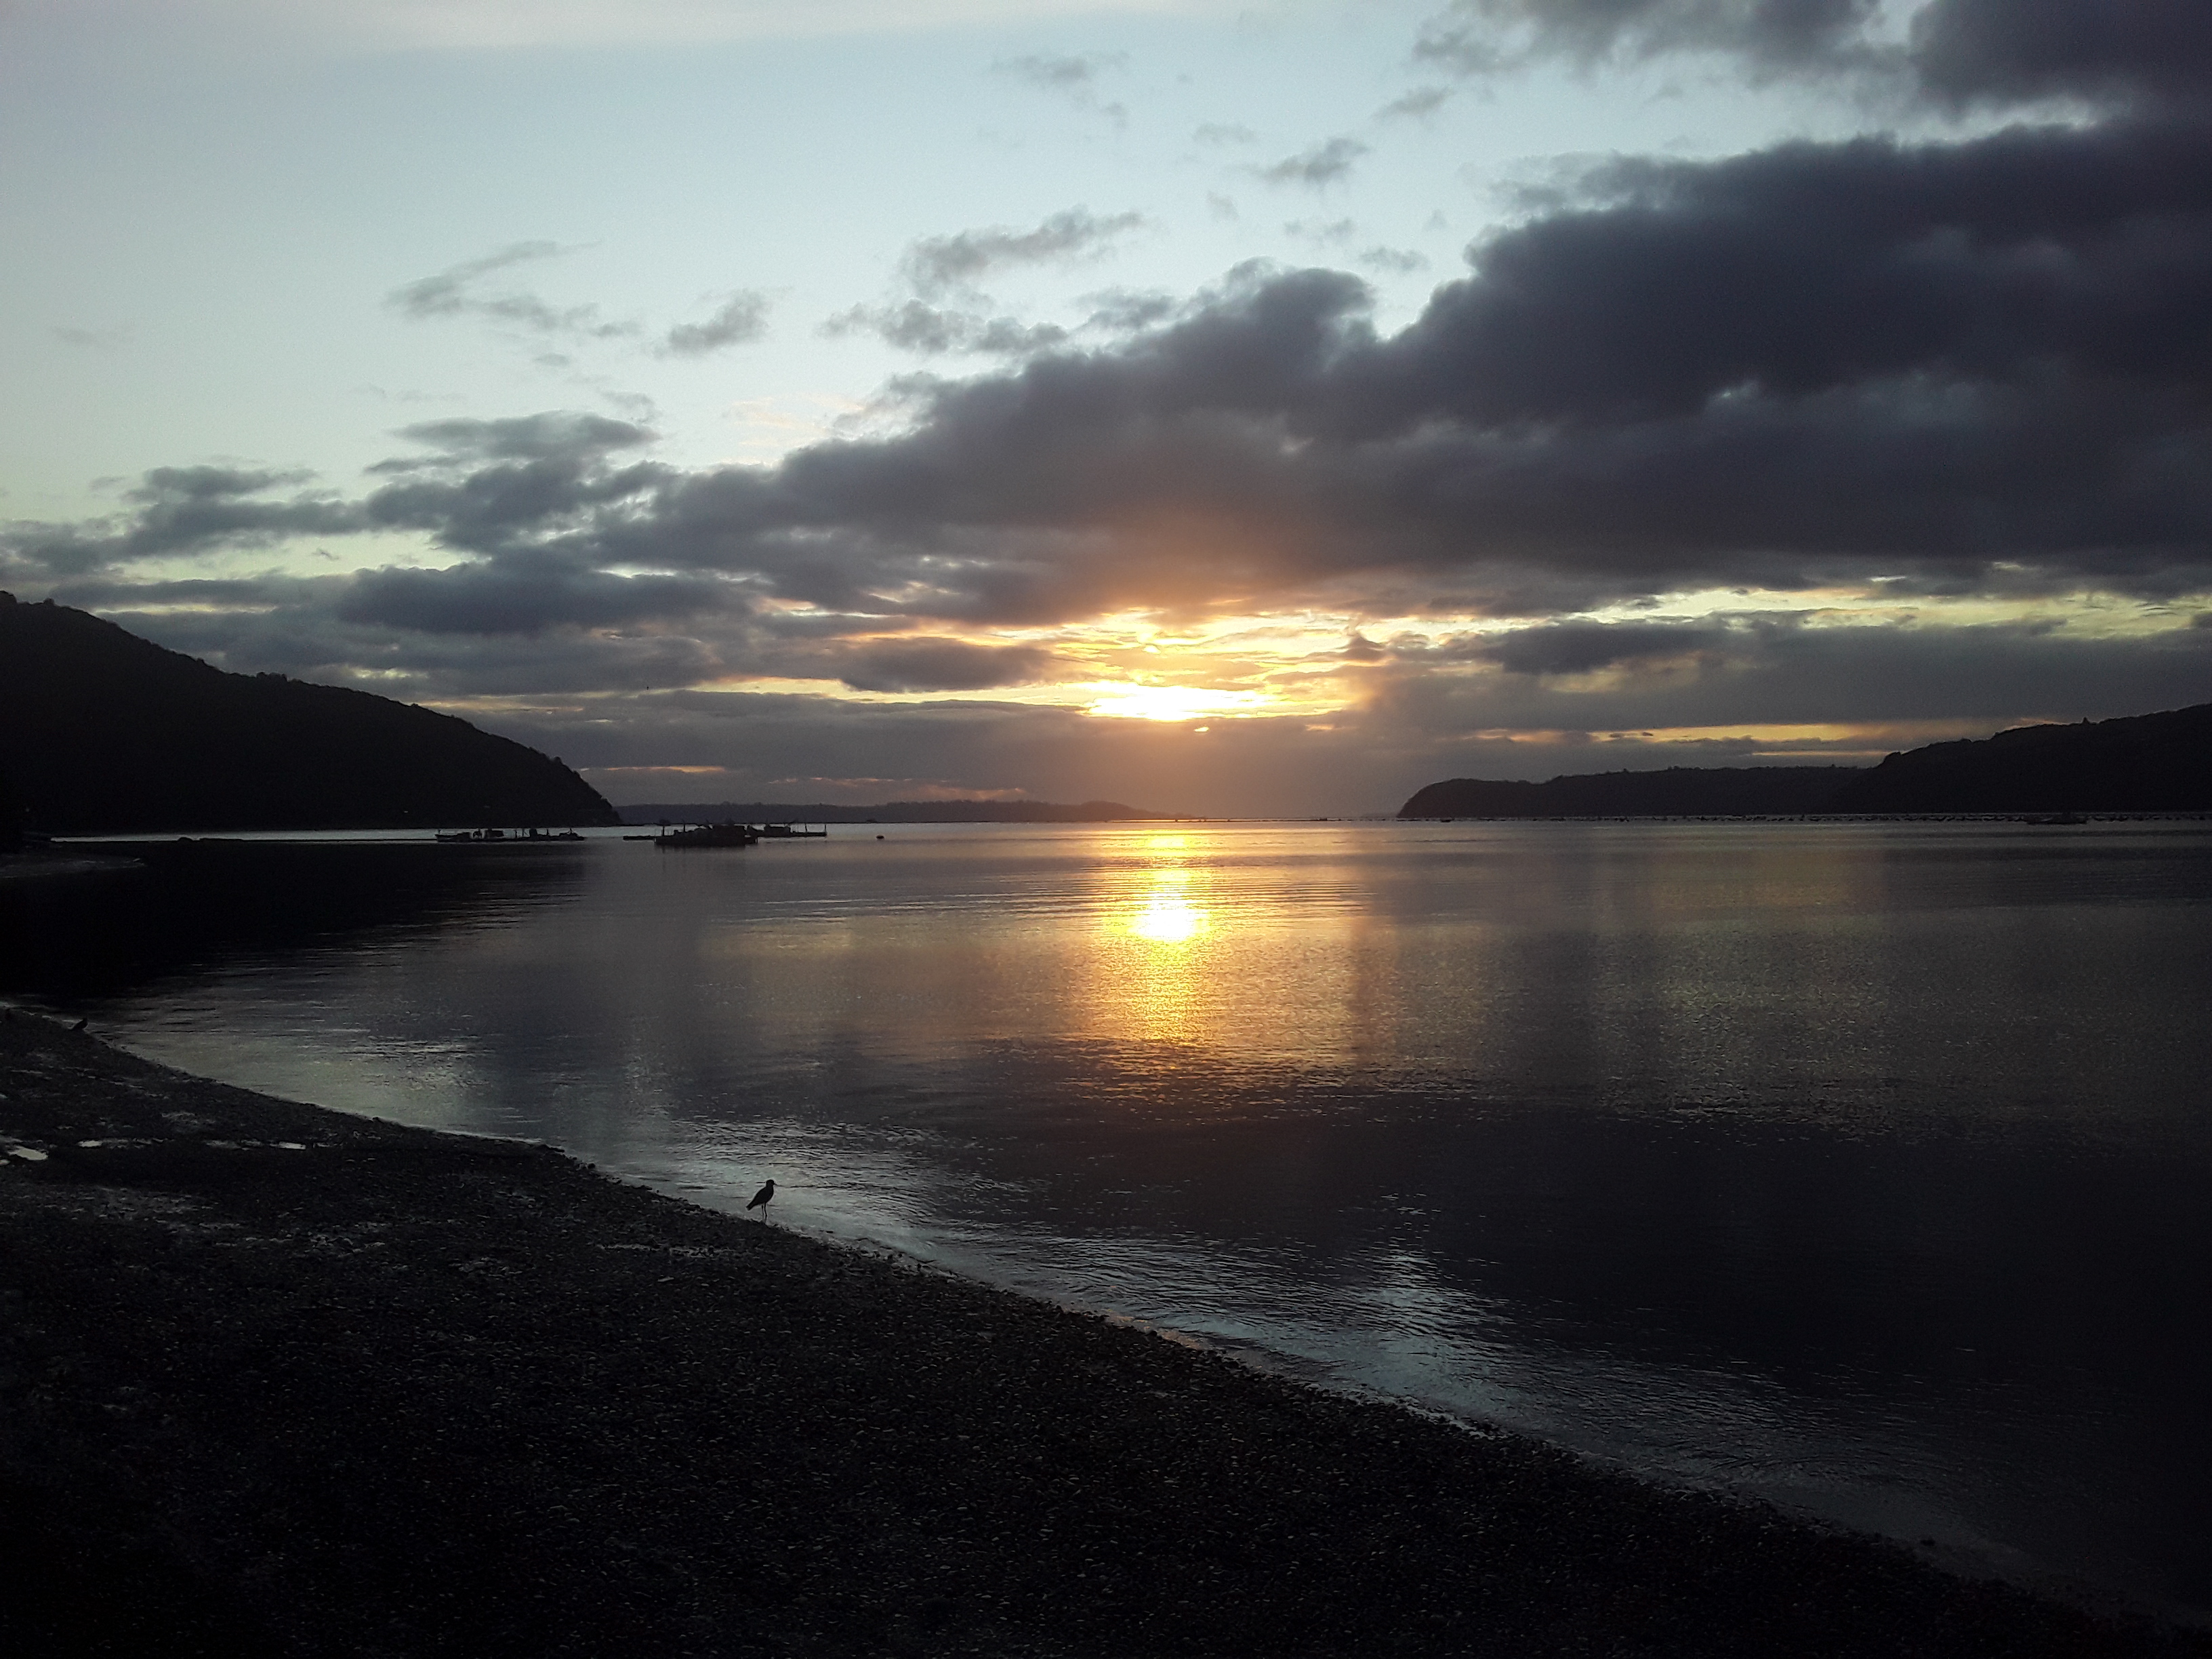
sea, sky, body of water, horizon, water, sunset, cloud, sunrise, ocean, evening, morning, dusk, loch, water resources, sound, afterglow, reflection, calm, coast, highland, atmosphere, dawn, sunlight, shore, lake, sun, landscape, river, wave, bay, coastal and oceanic landforms, vacation, inlet, lake district, tropics, beach, darkness, hill, cumulus, night, meteorological phenomenon, reservoir, mountain, wind wave